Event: Nepal Earthquake
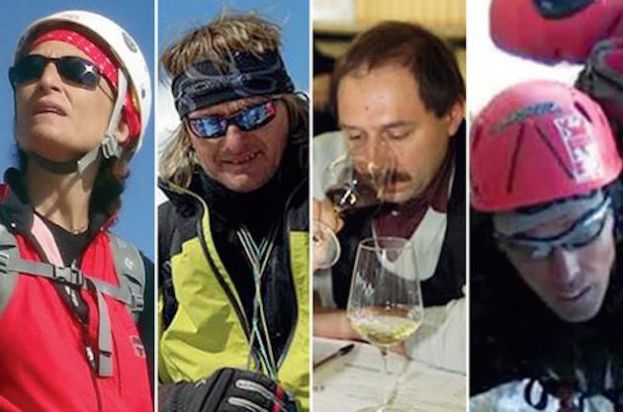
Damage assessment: no_damage